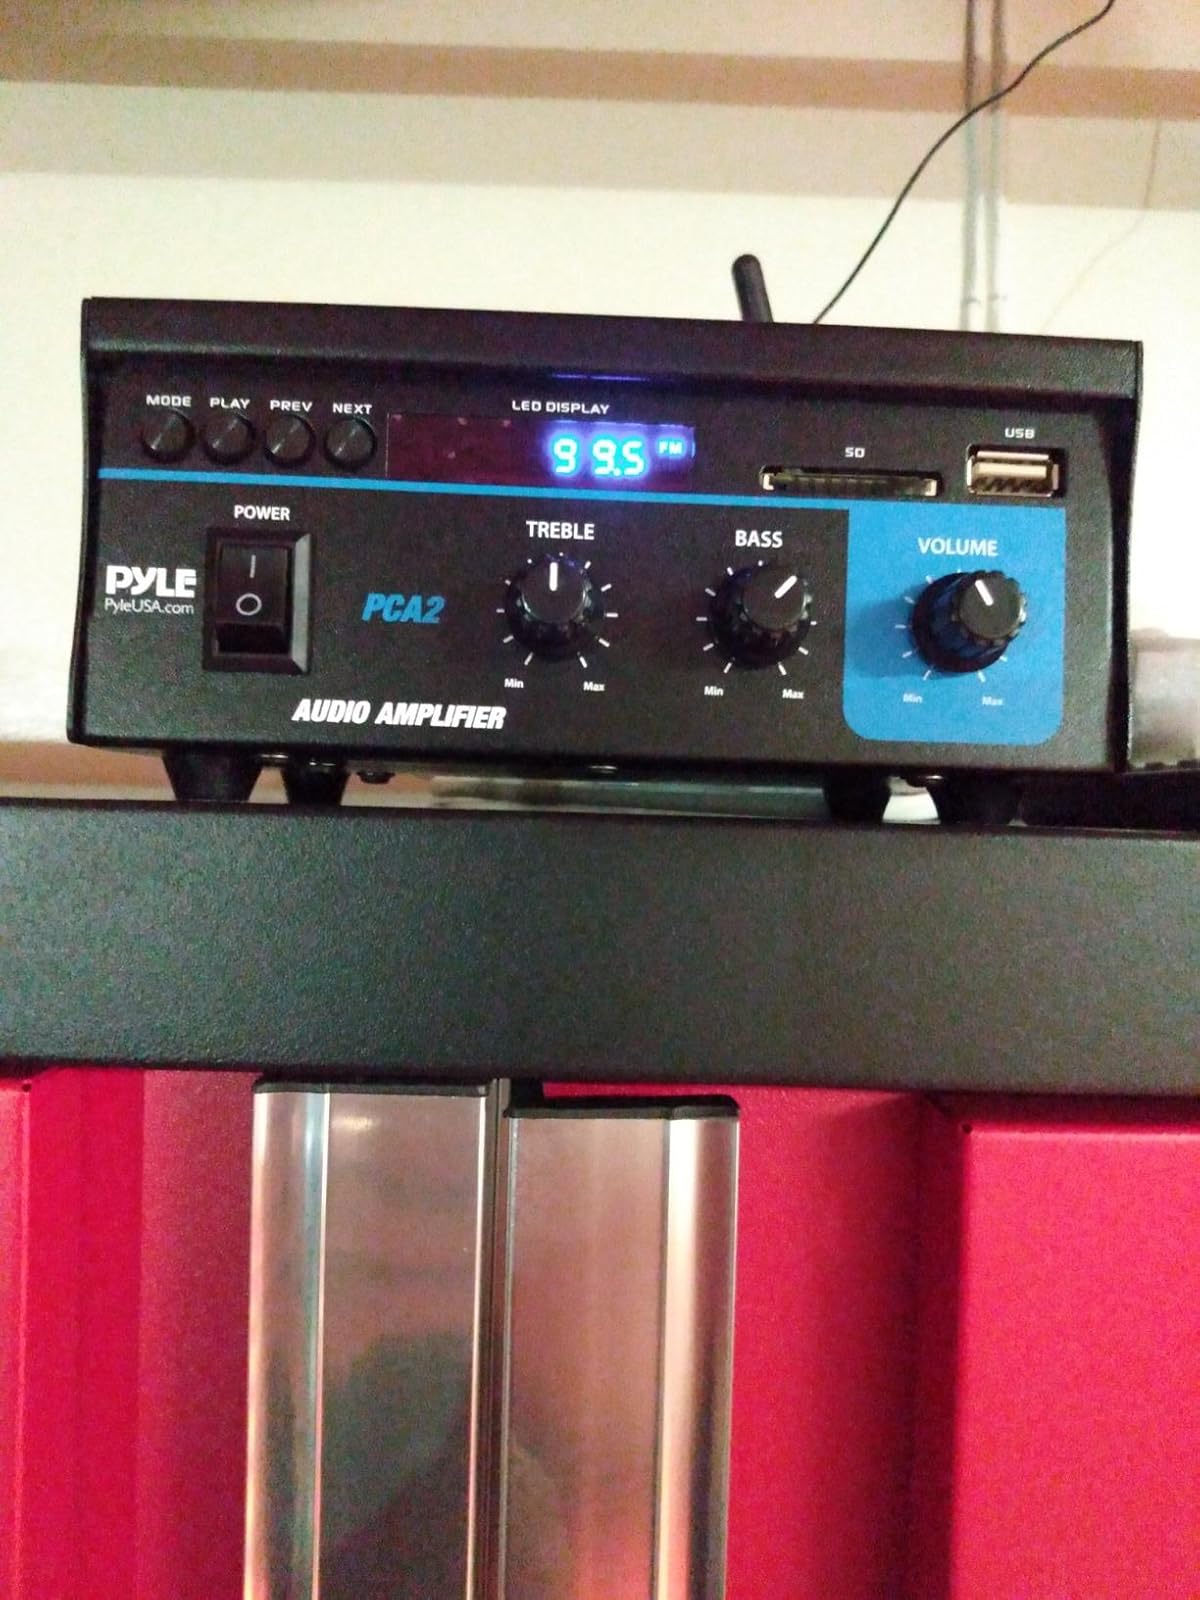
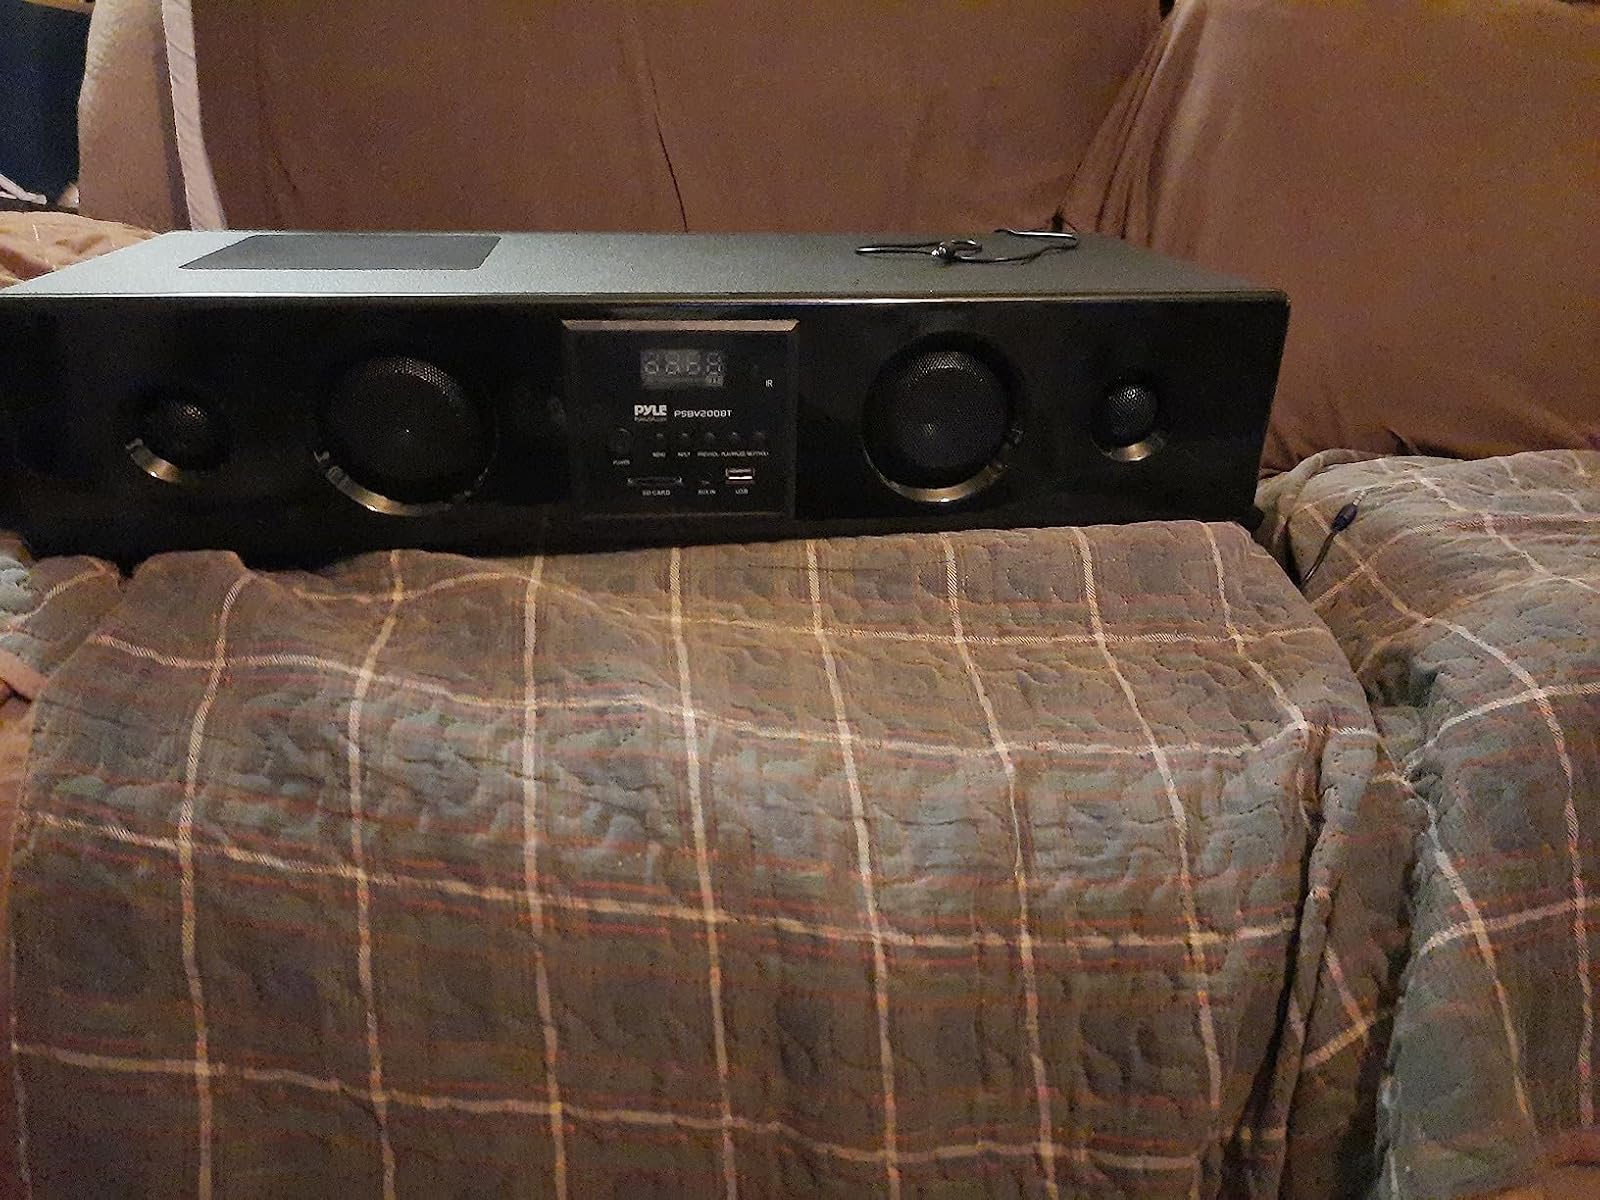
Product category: speaker
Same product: no